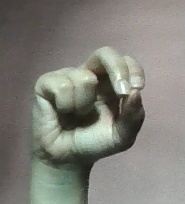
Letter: gaaf